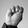
ASL letter: M